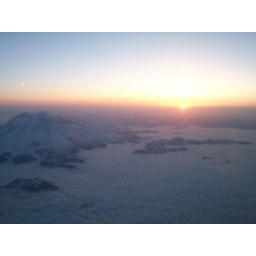
sadly flying over mountains